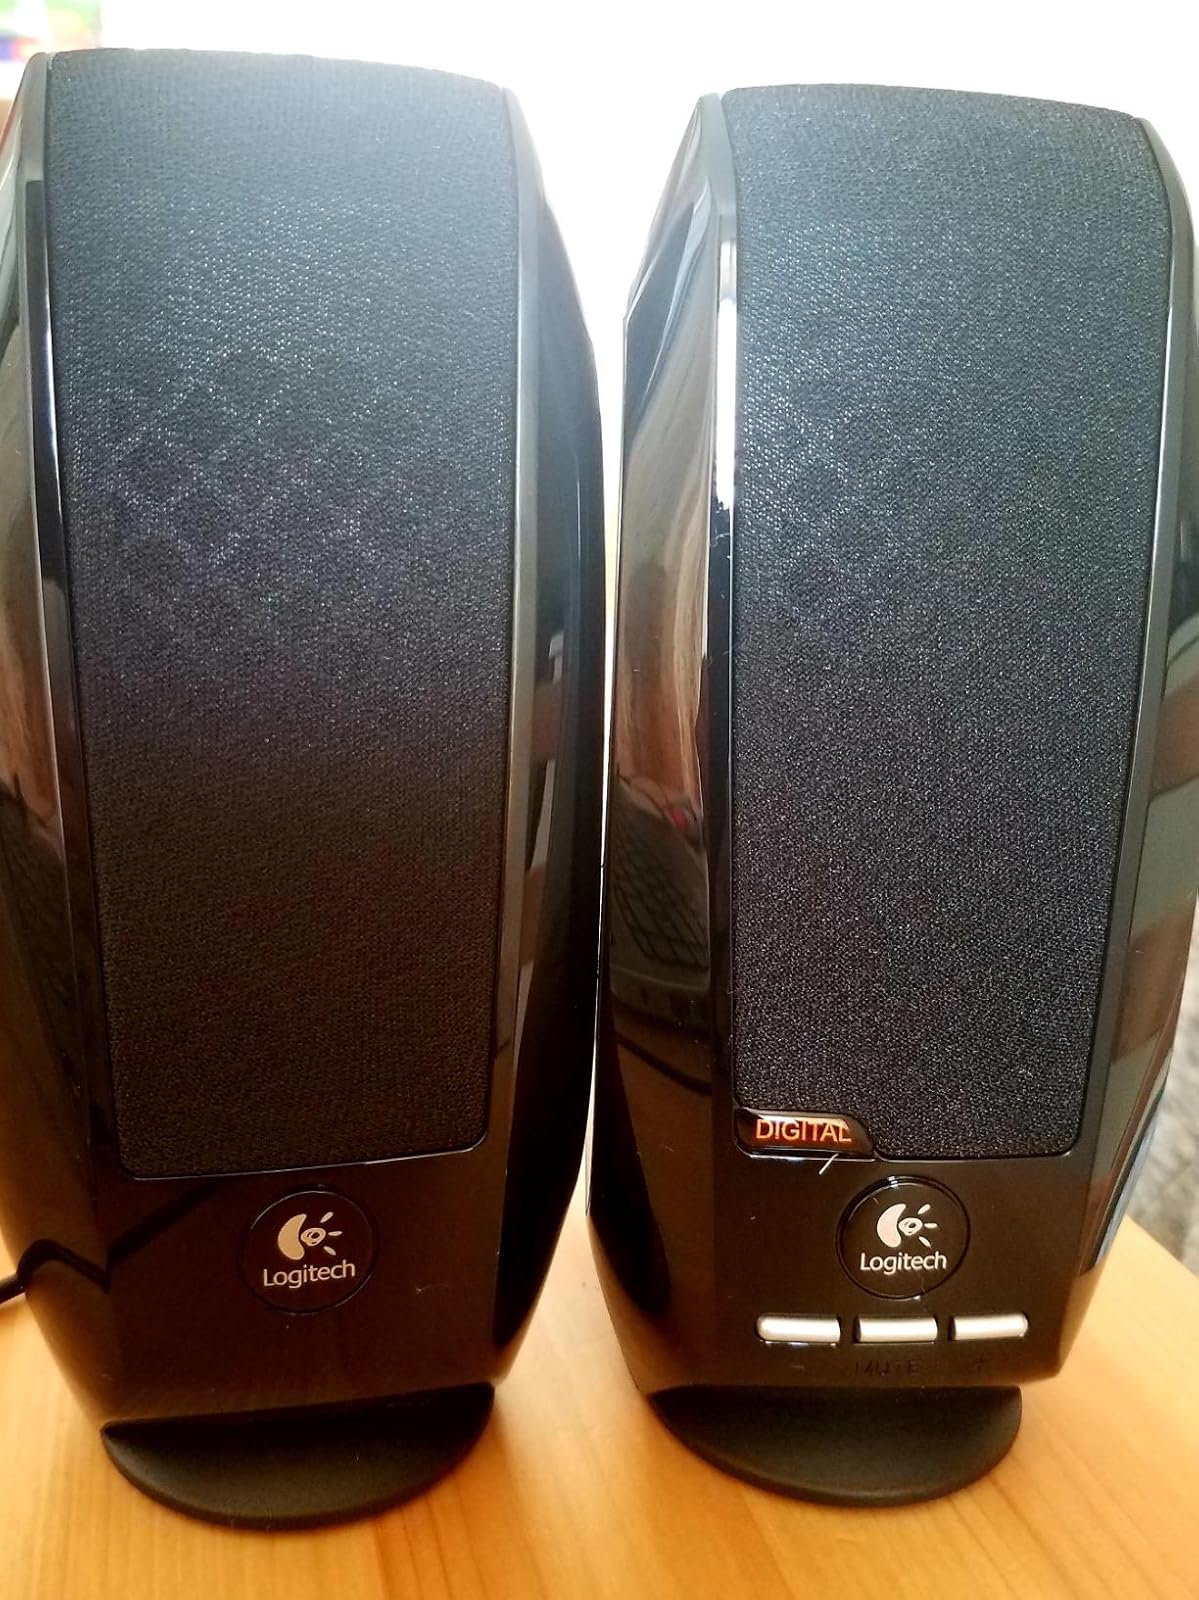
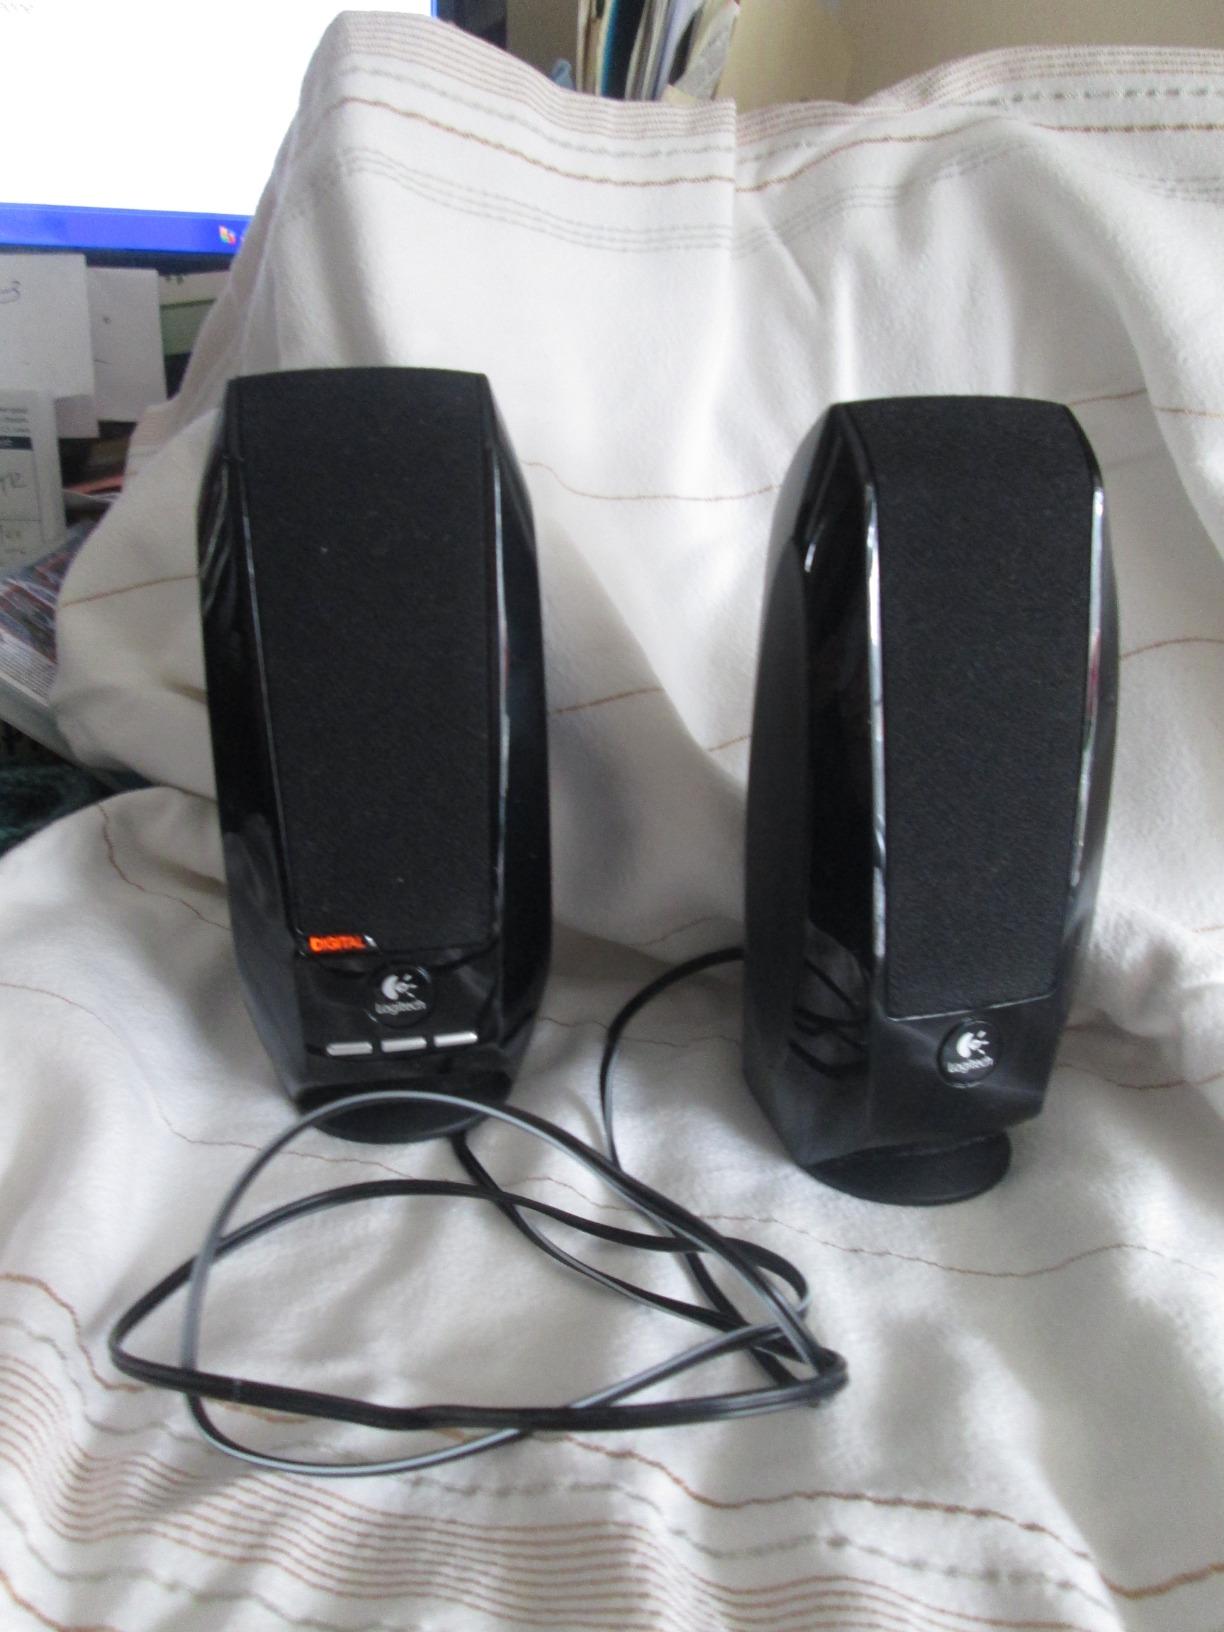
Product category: speaker
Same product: yes